Sky position (RA, Dec in degrees): 177.273, 27.252
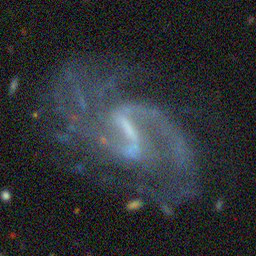
Galaxy morphology: Barred Spiral Galaxies